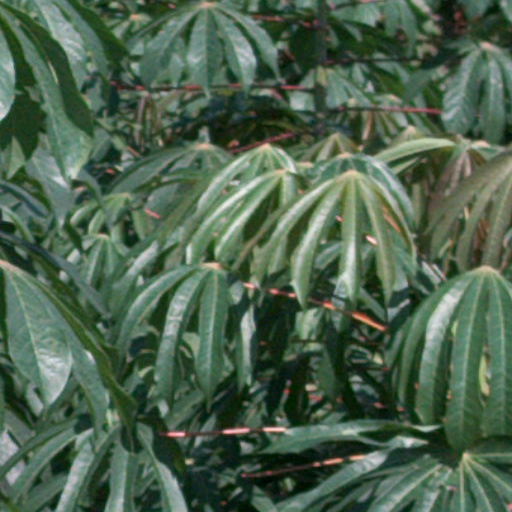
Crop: cassava